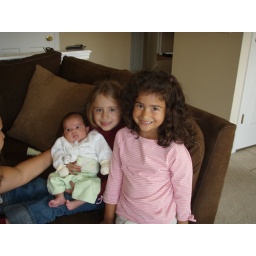
our neighbor's daugher &amp;amp; and the little girl who used to live in our house